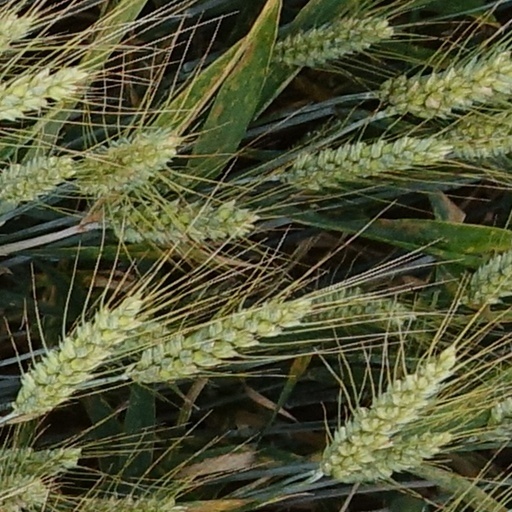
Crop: wheat